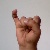
The image shows a hand gesture representing the letter 'I' in Indian Sign Language.